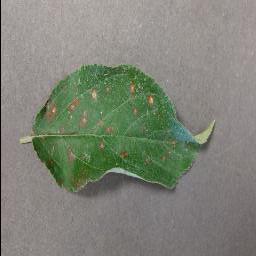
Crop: apple
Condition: cedar_rust